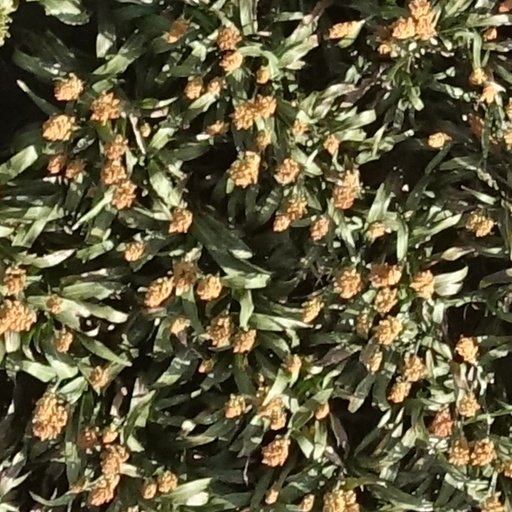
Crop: sorghum